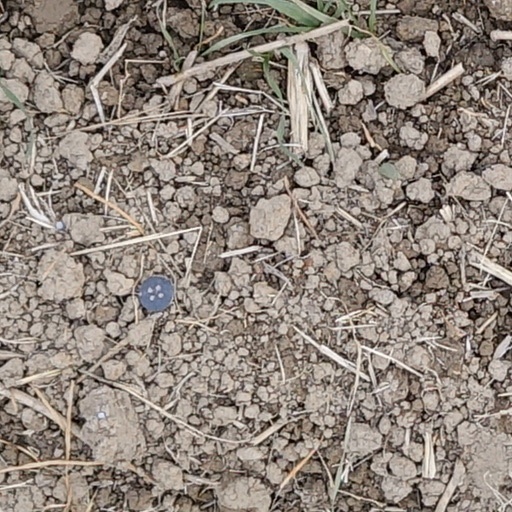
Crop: wheat